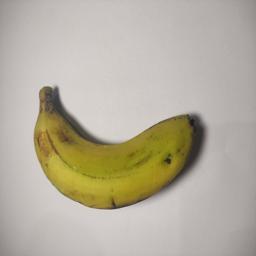
Ripeness: Semi-ripe